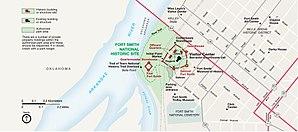
Le cimetière national de fort Smith est un cimetière national des États-Unis situé sur Garland Avenue et la sixième avenue de Fort Smith, dans le comté de Sebastian, en Arkansas. Il s'étende sur 22,3 acres, et à la fin de 2005, contenait 13 127 inhumations.